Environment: real
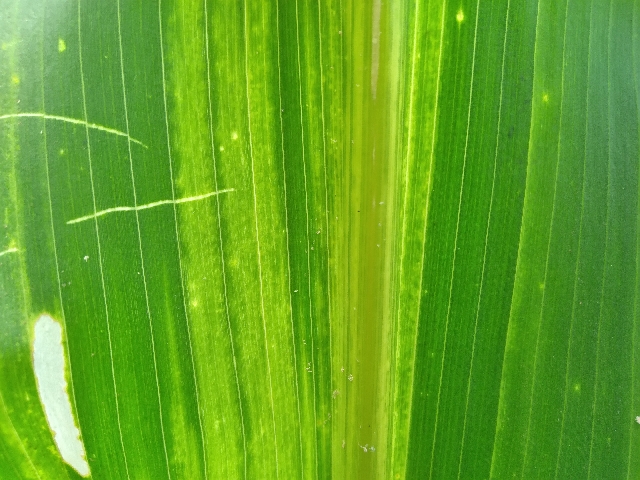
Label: lethal_necrosis